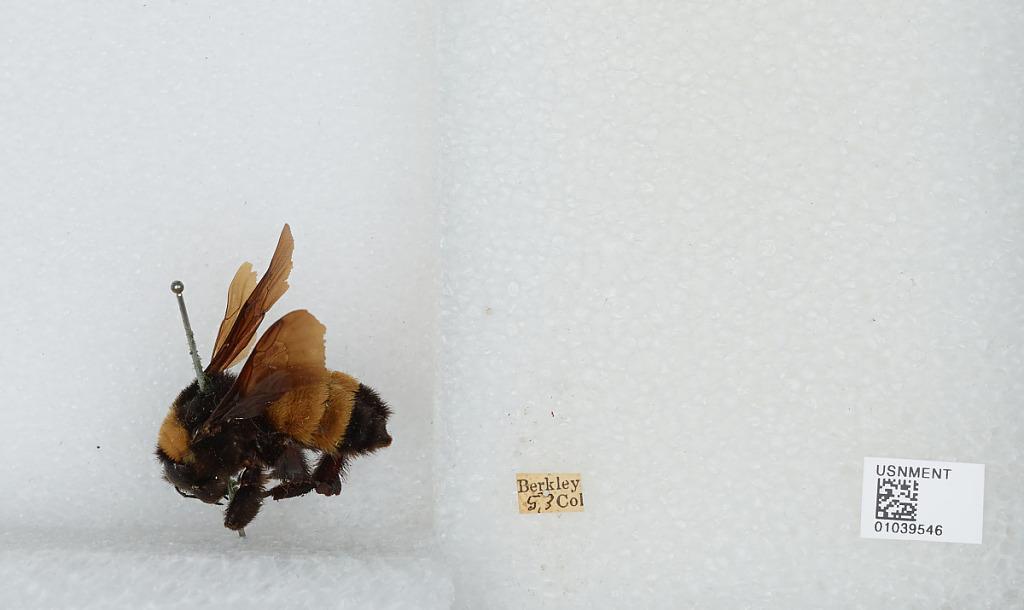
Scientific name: Bombus (Fervidobombus) pensylvanicus pensylvanicus (De Geer)
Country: United States
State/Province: Colorado
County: Adams
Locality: Berkley
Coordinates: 39.8044, -105.026